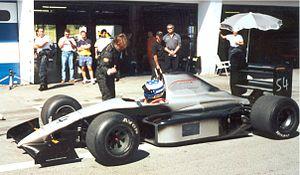
Cette page liste toutes les voitures d'essais ou projets abandonnés de Formule 1 depuis 1950.